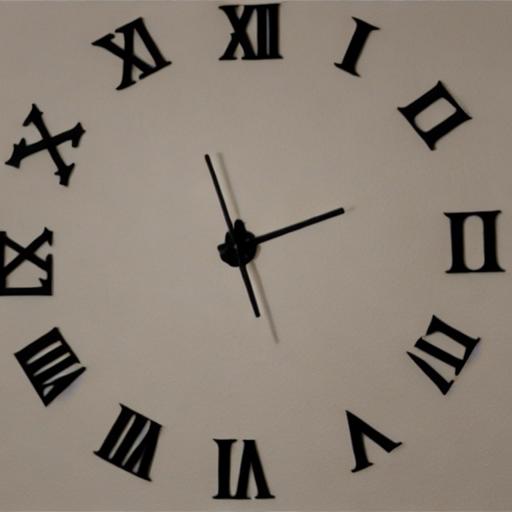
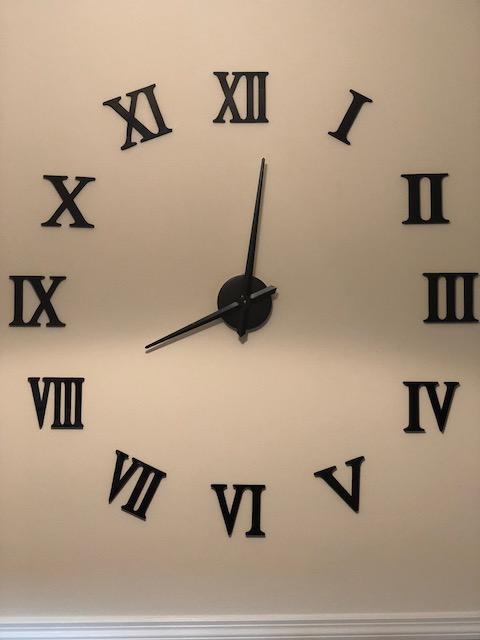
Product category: clock
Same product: no